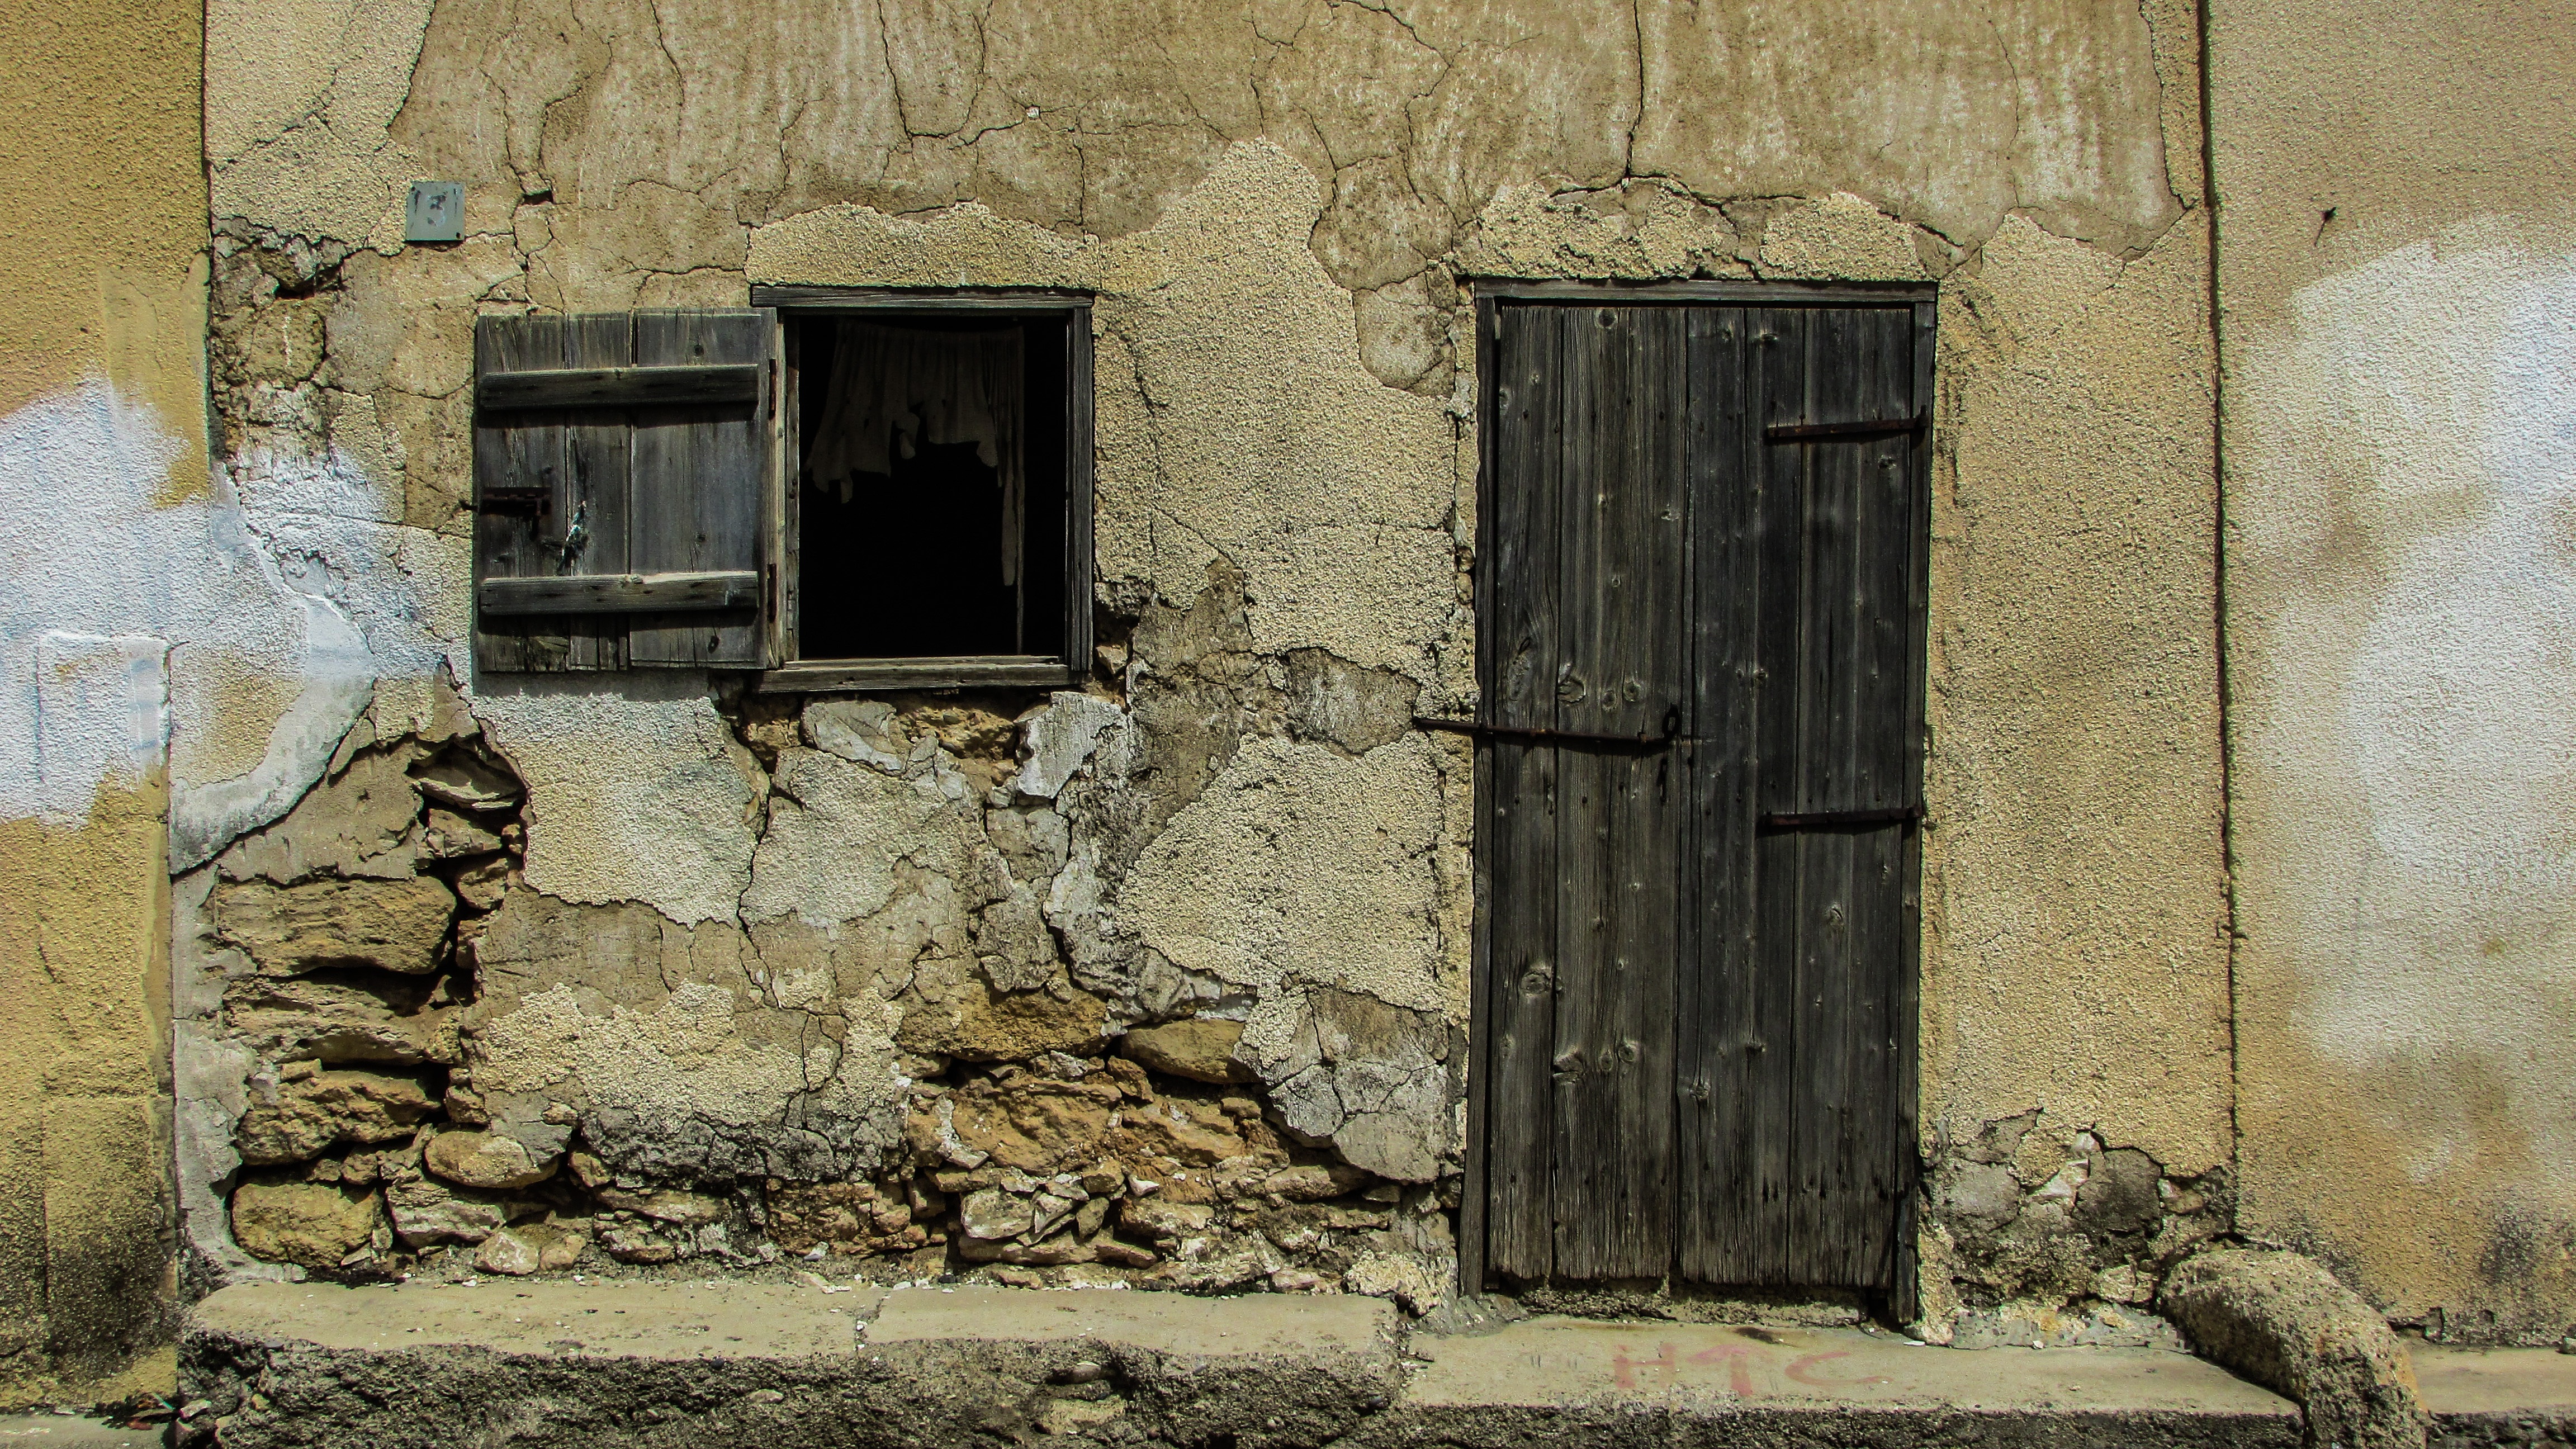
architecture, wood, house, window, alley, wall, exterior, door, weathered, old house, ruins, history, cyprus, aged, xylotymbou, urban area, ancient history